Krypton (comics)

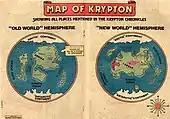
Map of Krypton

Kryptonians made use of their advanced science to create a world where scientific inventions and research influenced much of daily life. Robots and computers were used for many tasks on Krypton, even for determining what career paths young Kryptonians would take as they grew up. Scientific and technological research were highly valued on Krypton, with the ruling body of Krypton named the "Science Council".